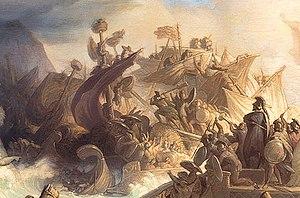
La bataille de Salamine voit l'alliance des cités-États grecques, dirigée par Thémistocle, affronter l'Empire perse, mené par Xerxès Iᵉʳ. Cette bataille navale se déroule en 480 av. J.-C. dans le détroit entre le continent et l'île de Salamine, située dans le golfe Saronique près d'Athènes. La victoire inespérée des Grecs, largement surpassés en nombre, est le point culminant de la seconde invasion perse.